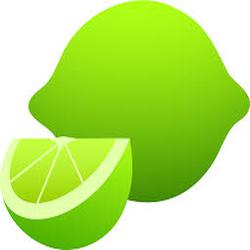
Label: Lemon